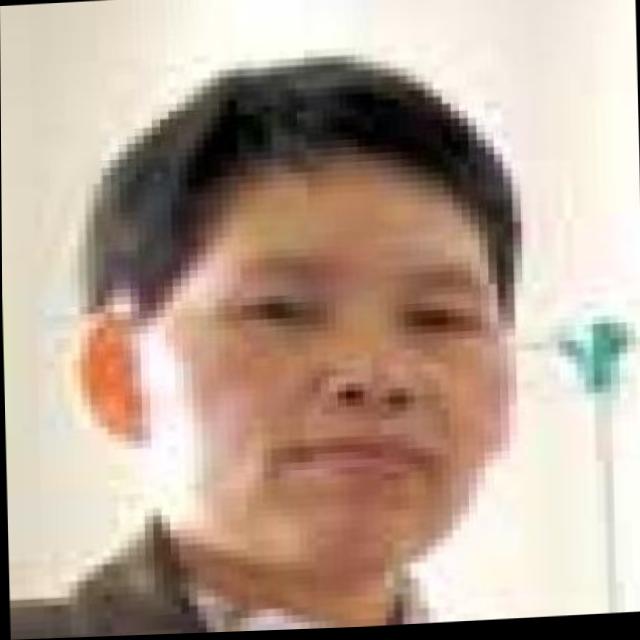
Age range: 45-64